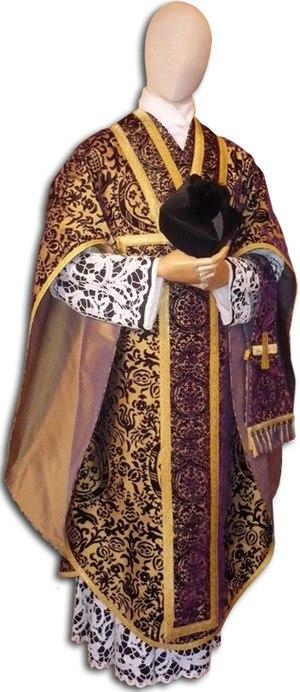
Chasuble borromée en velour coupé de soie Italiano: Casula borromea in soprarizzo di seta